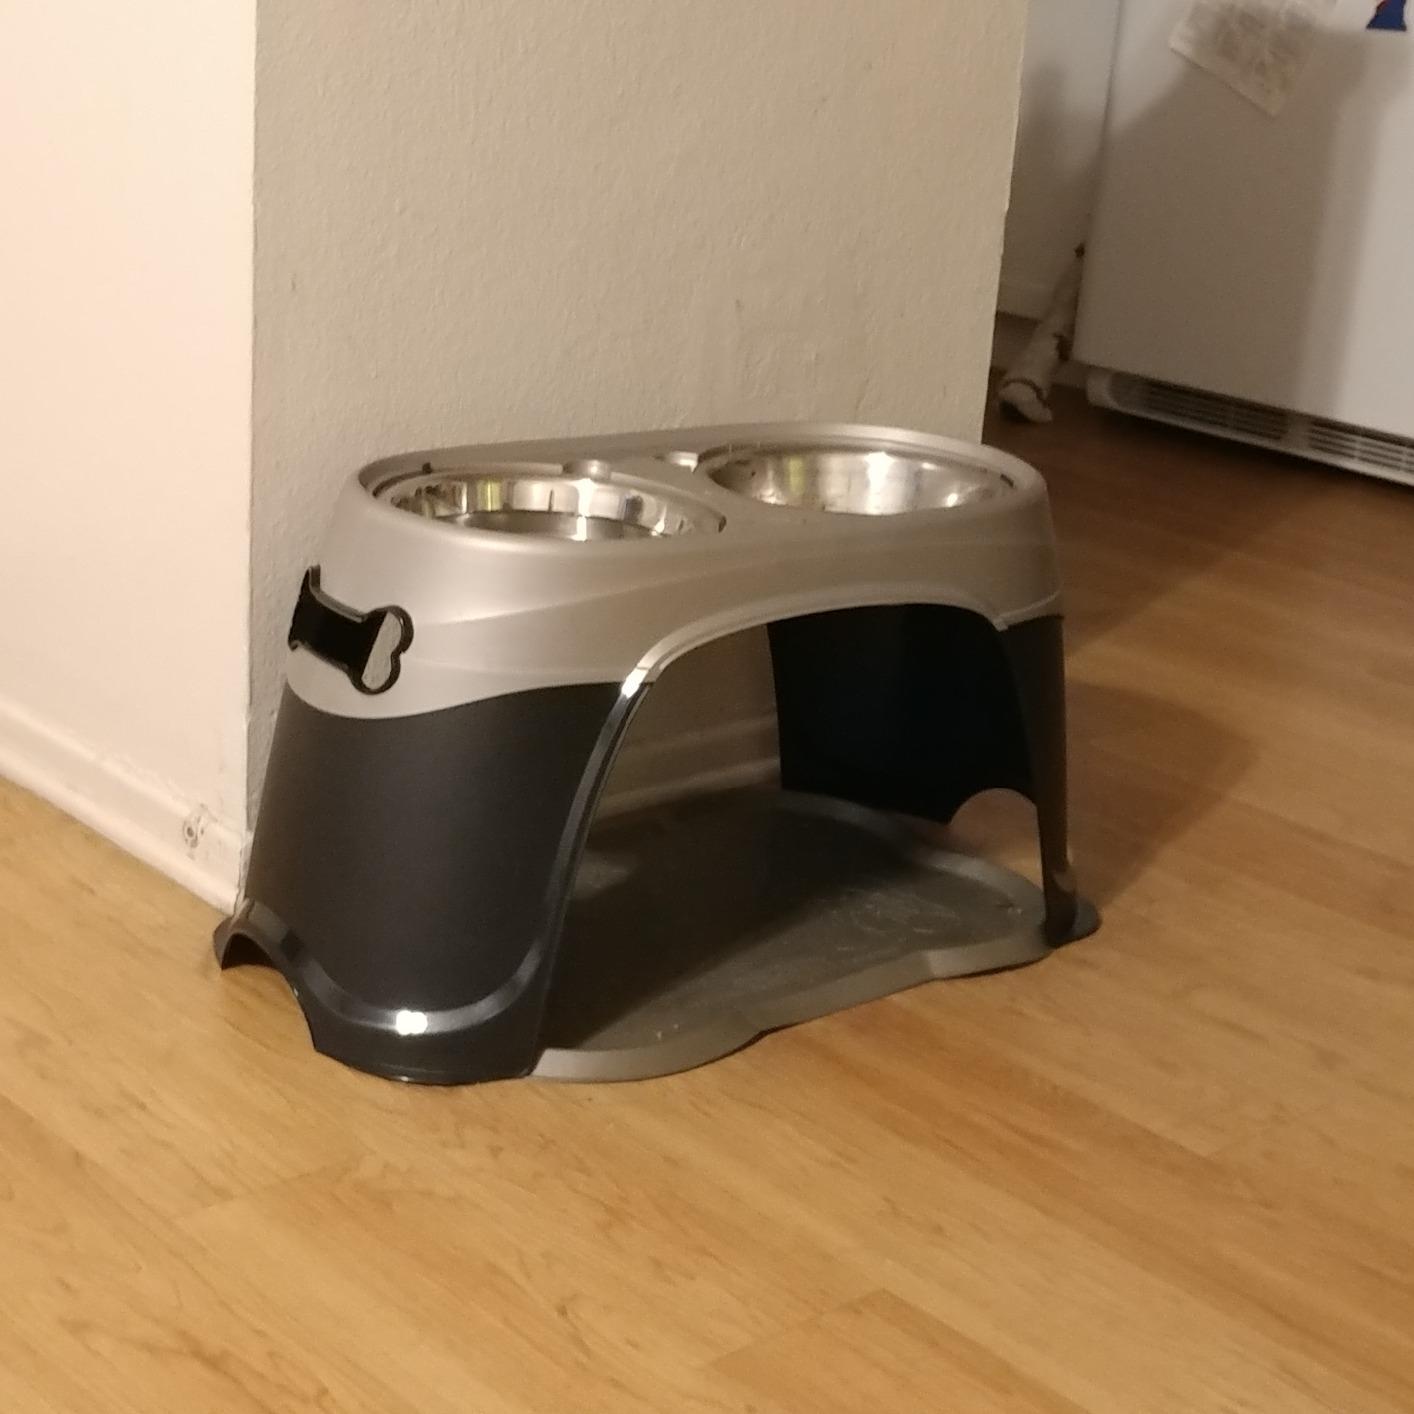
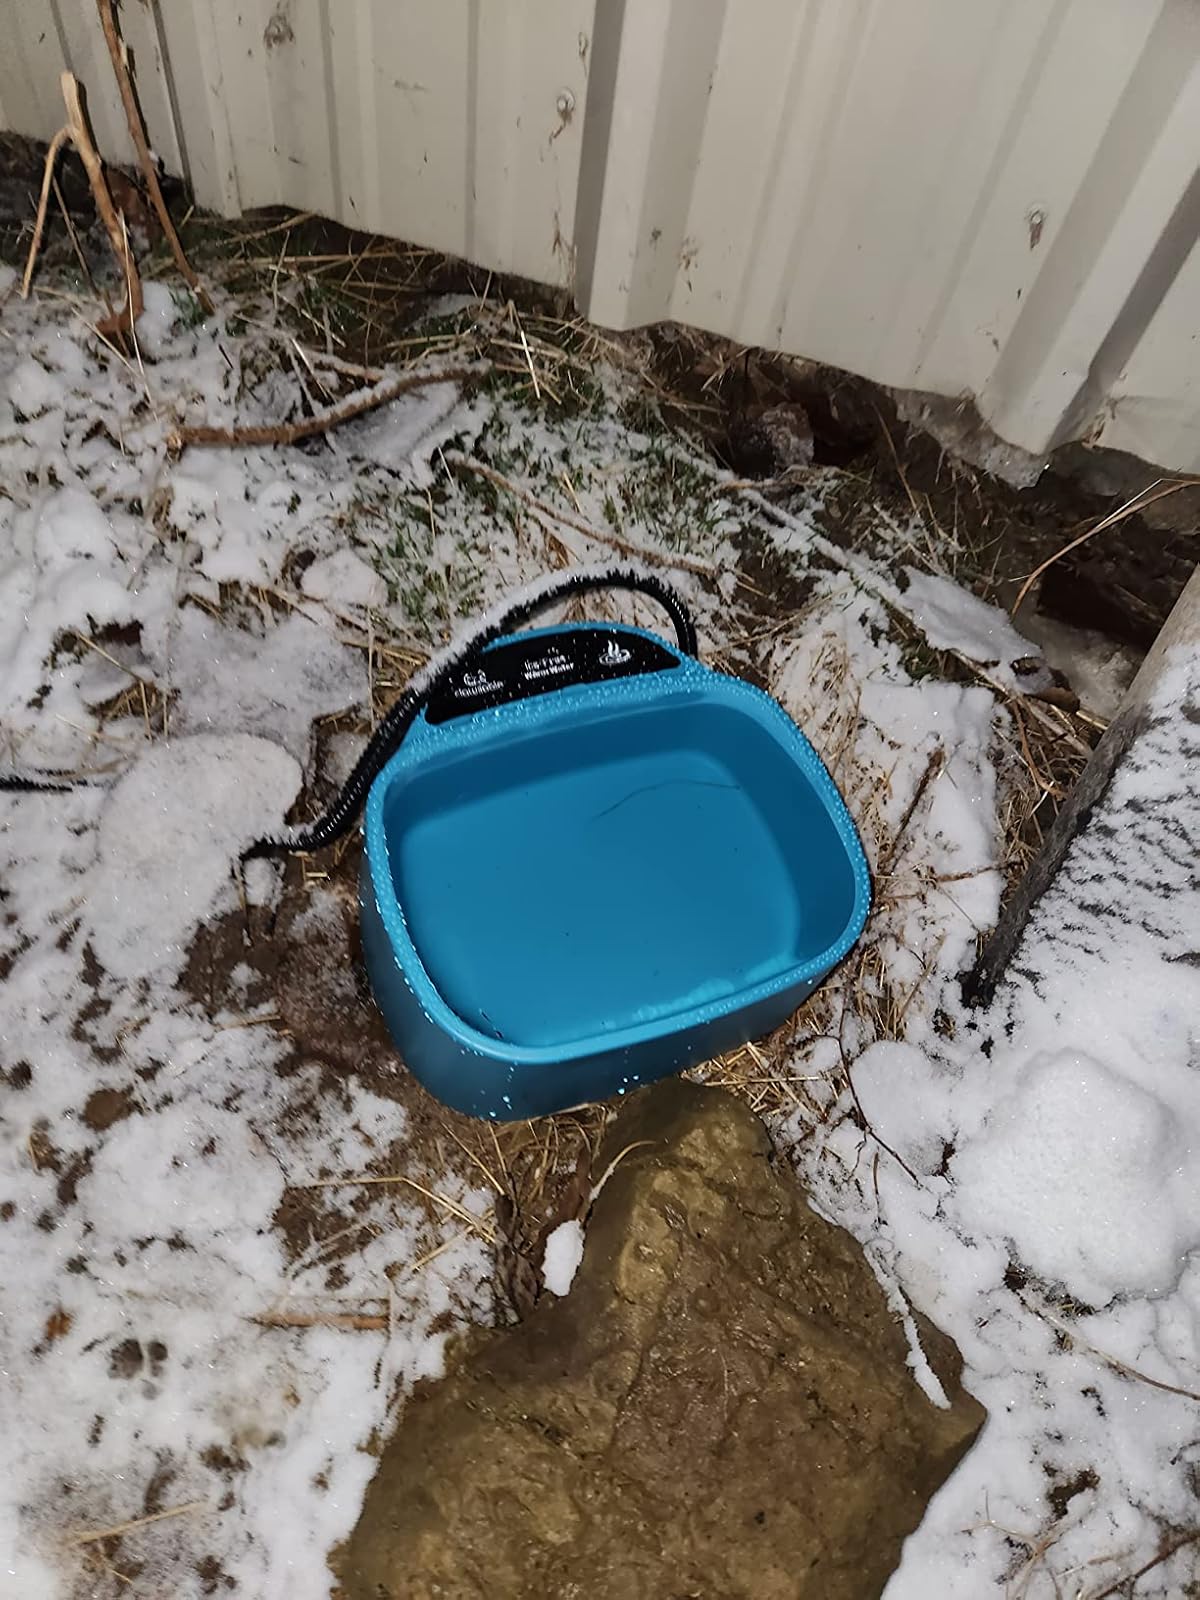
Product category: items_bowl
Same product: no